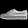
Label: Sneaker